Sexuality and the Church of Jesus Christ of Latter-day Saints

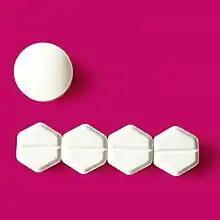
Shown here is the typical pharmaceutical abortifacient regimen for early medical abortions.

The LDS Church opposes elective abortion "for personal or social convenience", but states that abortion could be an acceptable option in cases of rape, incest, danger to the health or life of the mother, or where the fetus has been diagnosed with "severe defects that will not allow the baby to survive beyond birth." In a 2011 US-wide Pew poll, of the 600 LDS-identifying respondents, 27% said abortion should be legal in all or most cases, and 70% said it should be illegal in all or most cases.